Lambert W function

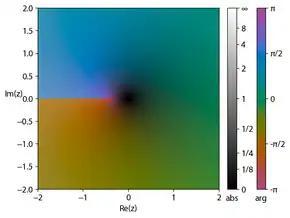
Main branch of the Lambert W function in the complex plane, plotted with domain coloring. Note the branch cut along the negative real axis, ending at formula_23.

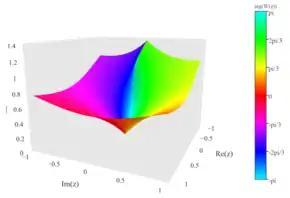
The modulus of the principal branch of the Lambert W function, colored according to formula_24

The notation convention chosen here (with formula_5 and formula_11) follows the canonical reference on the Lambert W function by Corless, Gonnet, Hare, Jeffrey and Knuth.